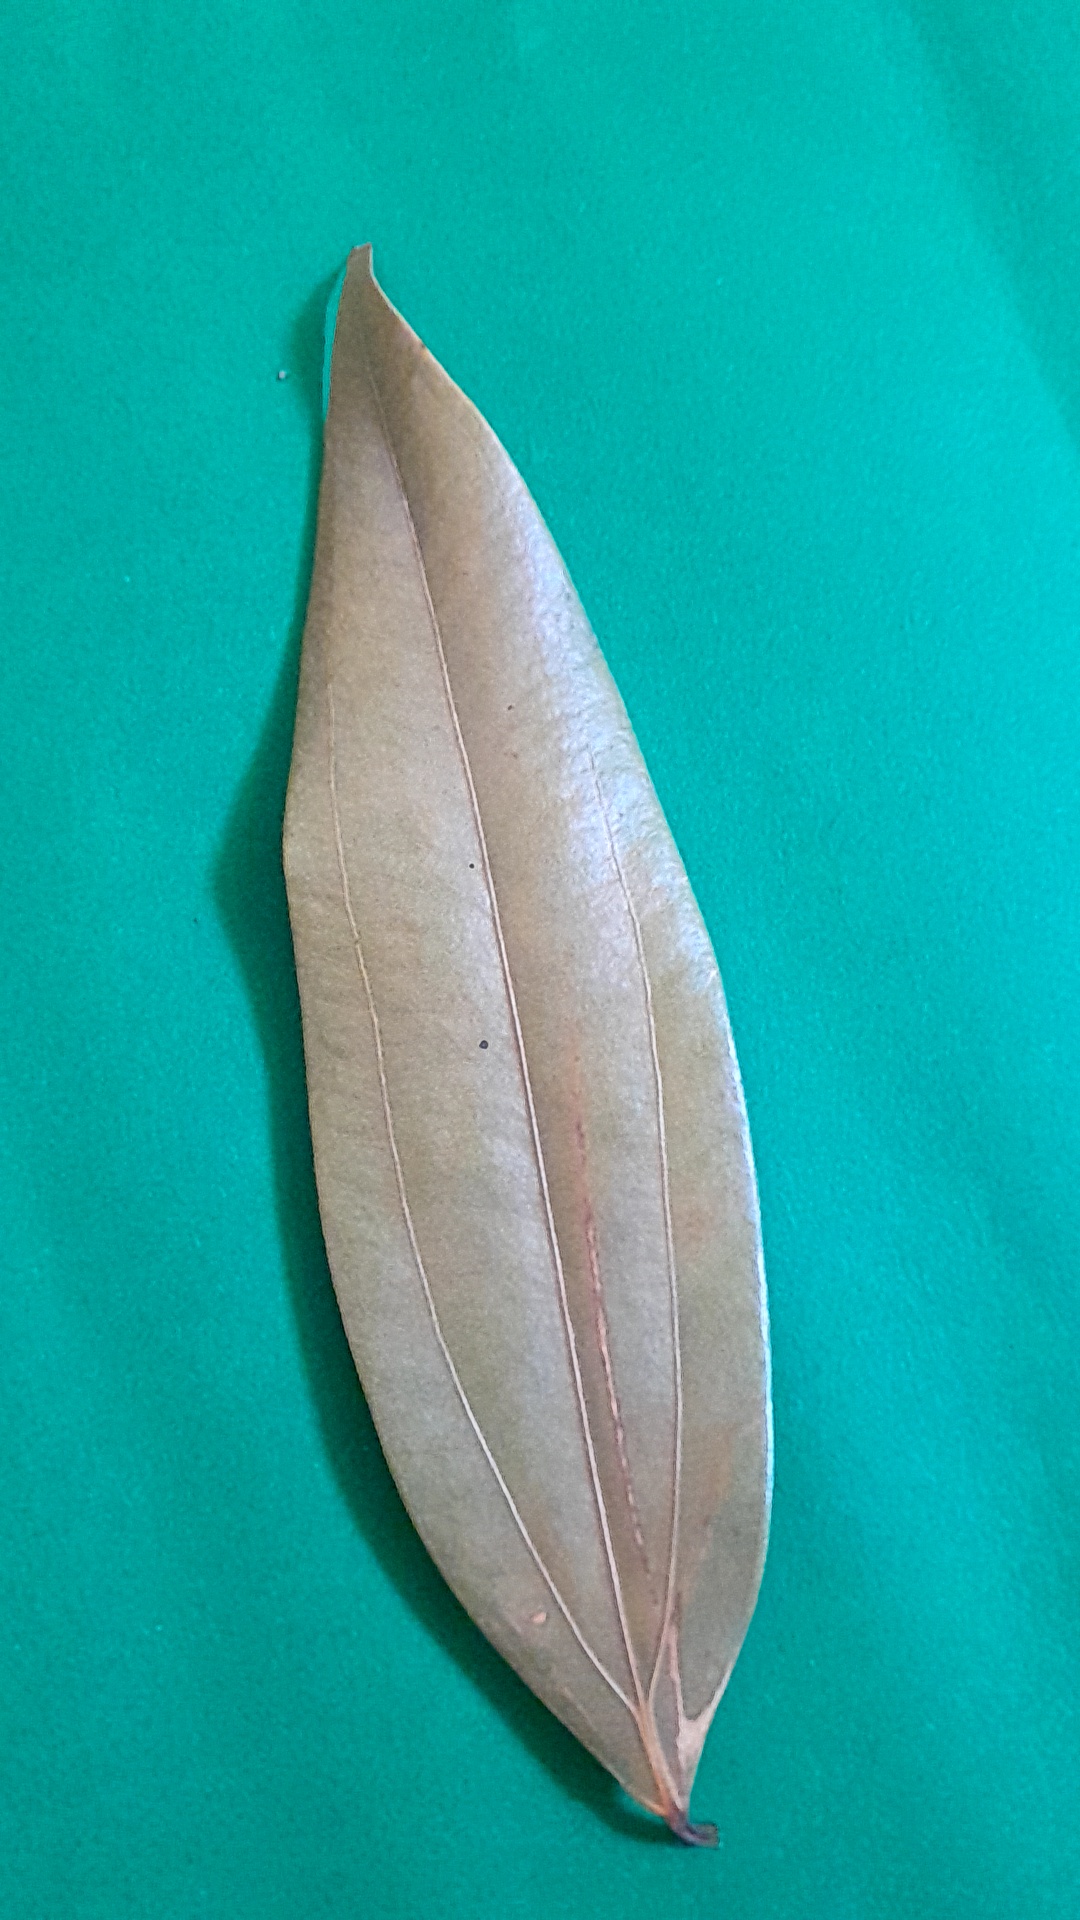
Label: Dry Leaf